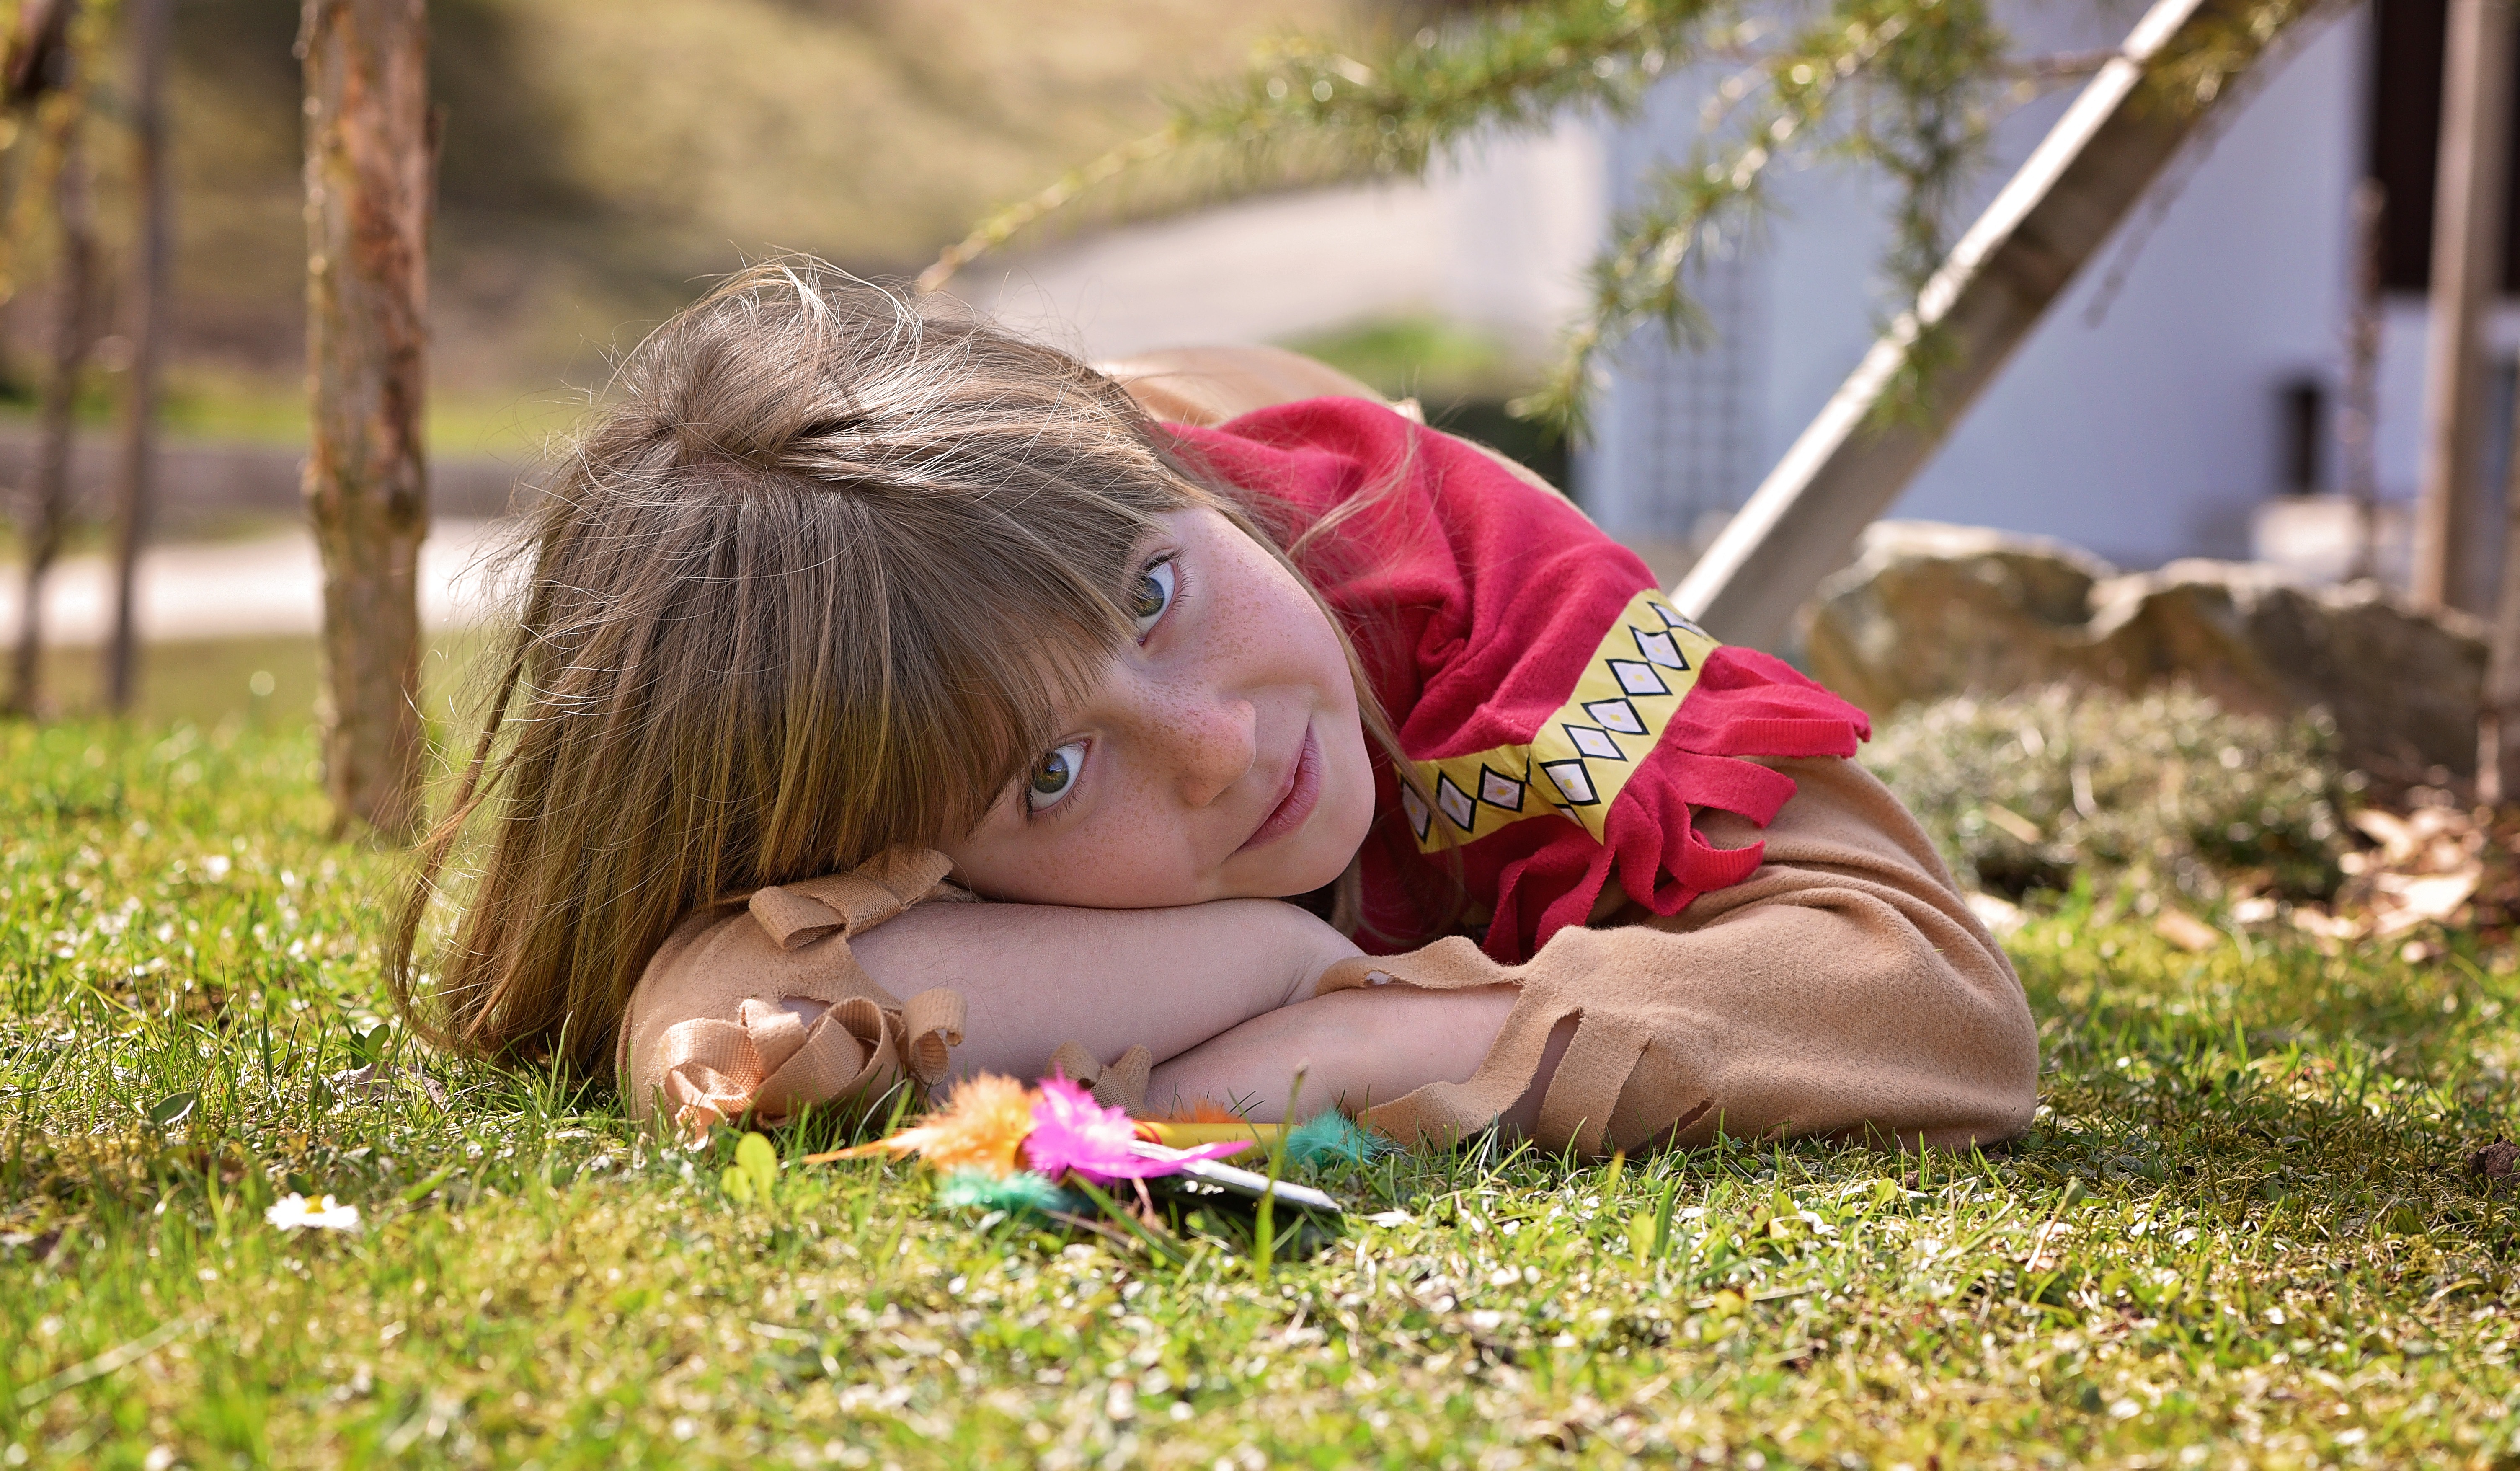
nature, grass, person, people, girl, lawn, play, flower, portrait, spring, child, long hair, face, infant, toddler, blond, out, indian, lying, relaxed, human positions